Catharine Macaulay

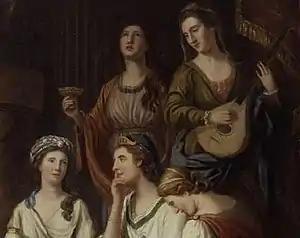
Macaulay (seated, far left), in the company of other "Blue Stockings" (1778)

She was a lifelong member of the Church of England, although her apparent free expression of heterodox religious opinions shocked some of her contemporariness and led to accusations of infidelity. In her "Treatise" she wrote that God was "omnipotent in the largest sense of the word, and that his works and commands" were "founded in righteousness and not in mere will". The "Treatise" revealed her optimism about humanity and the belief in the attainment of perfection in individuals and society. She also claimed that reason, without faith, was insufficient and wrote of the need for the Church to concentrate "on the practical doctrines of the Christian religion", such as man's God-given powers of bettering his own condition and reducing evil. She also rejected the idea of an inherent human nature: "There is not a virtue or a vice that belongs to humanity, which we do not make ourselves".